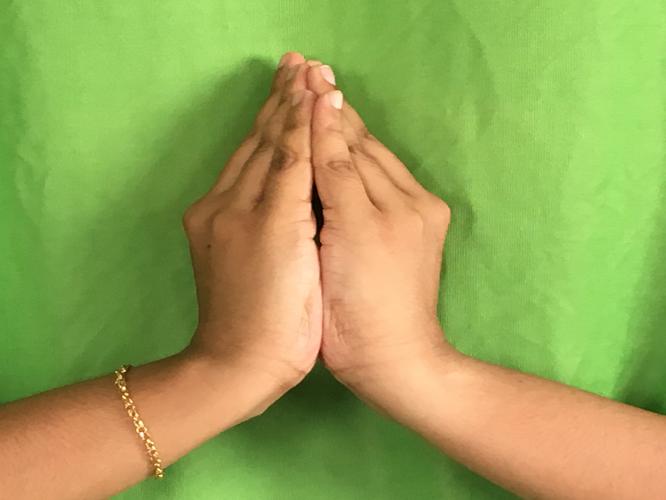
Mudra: Kapotham
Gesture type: double_hand